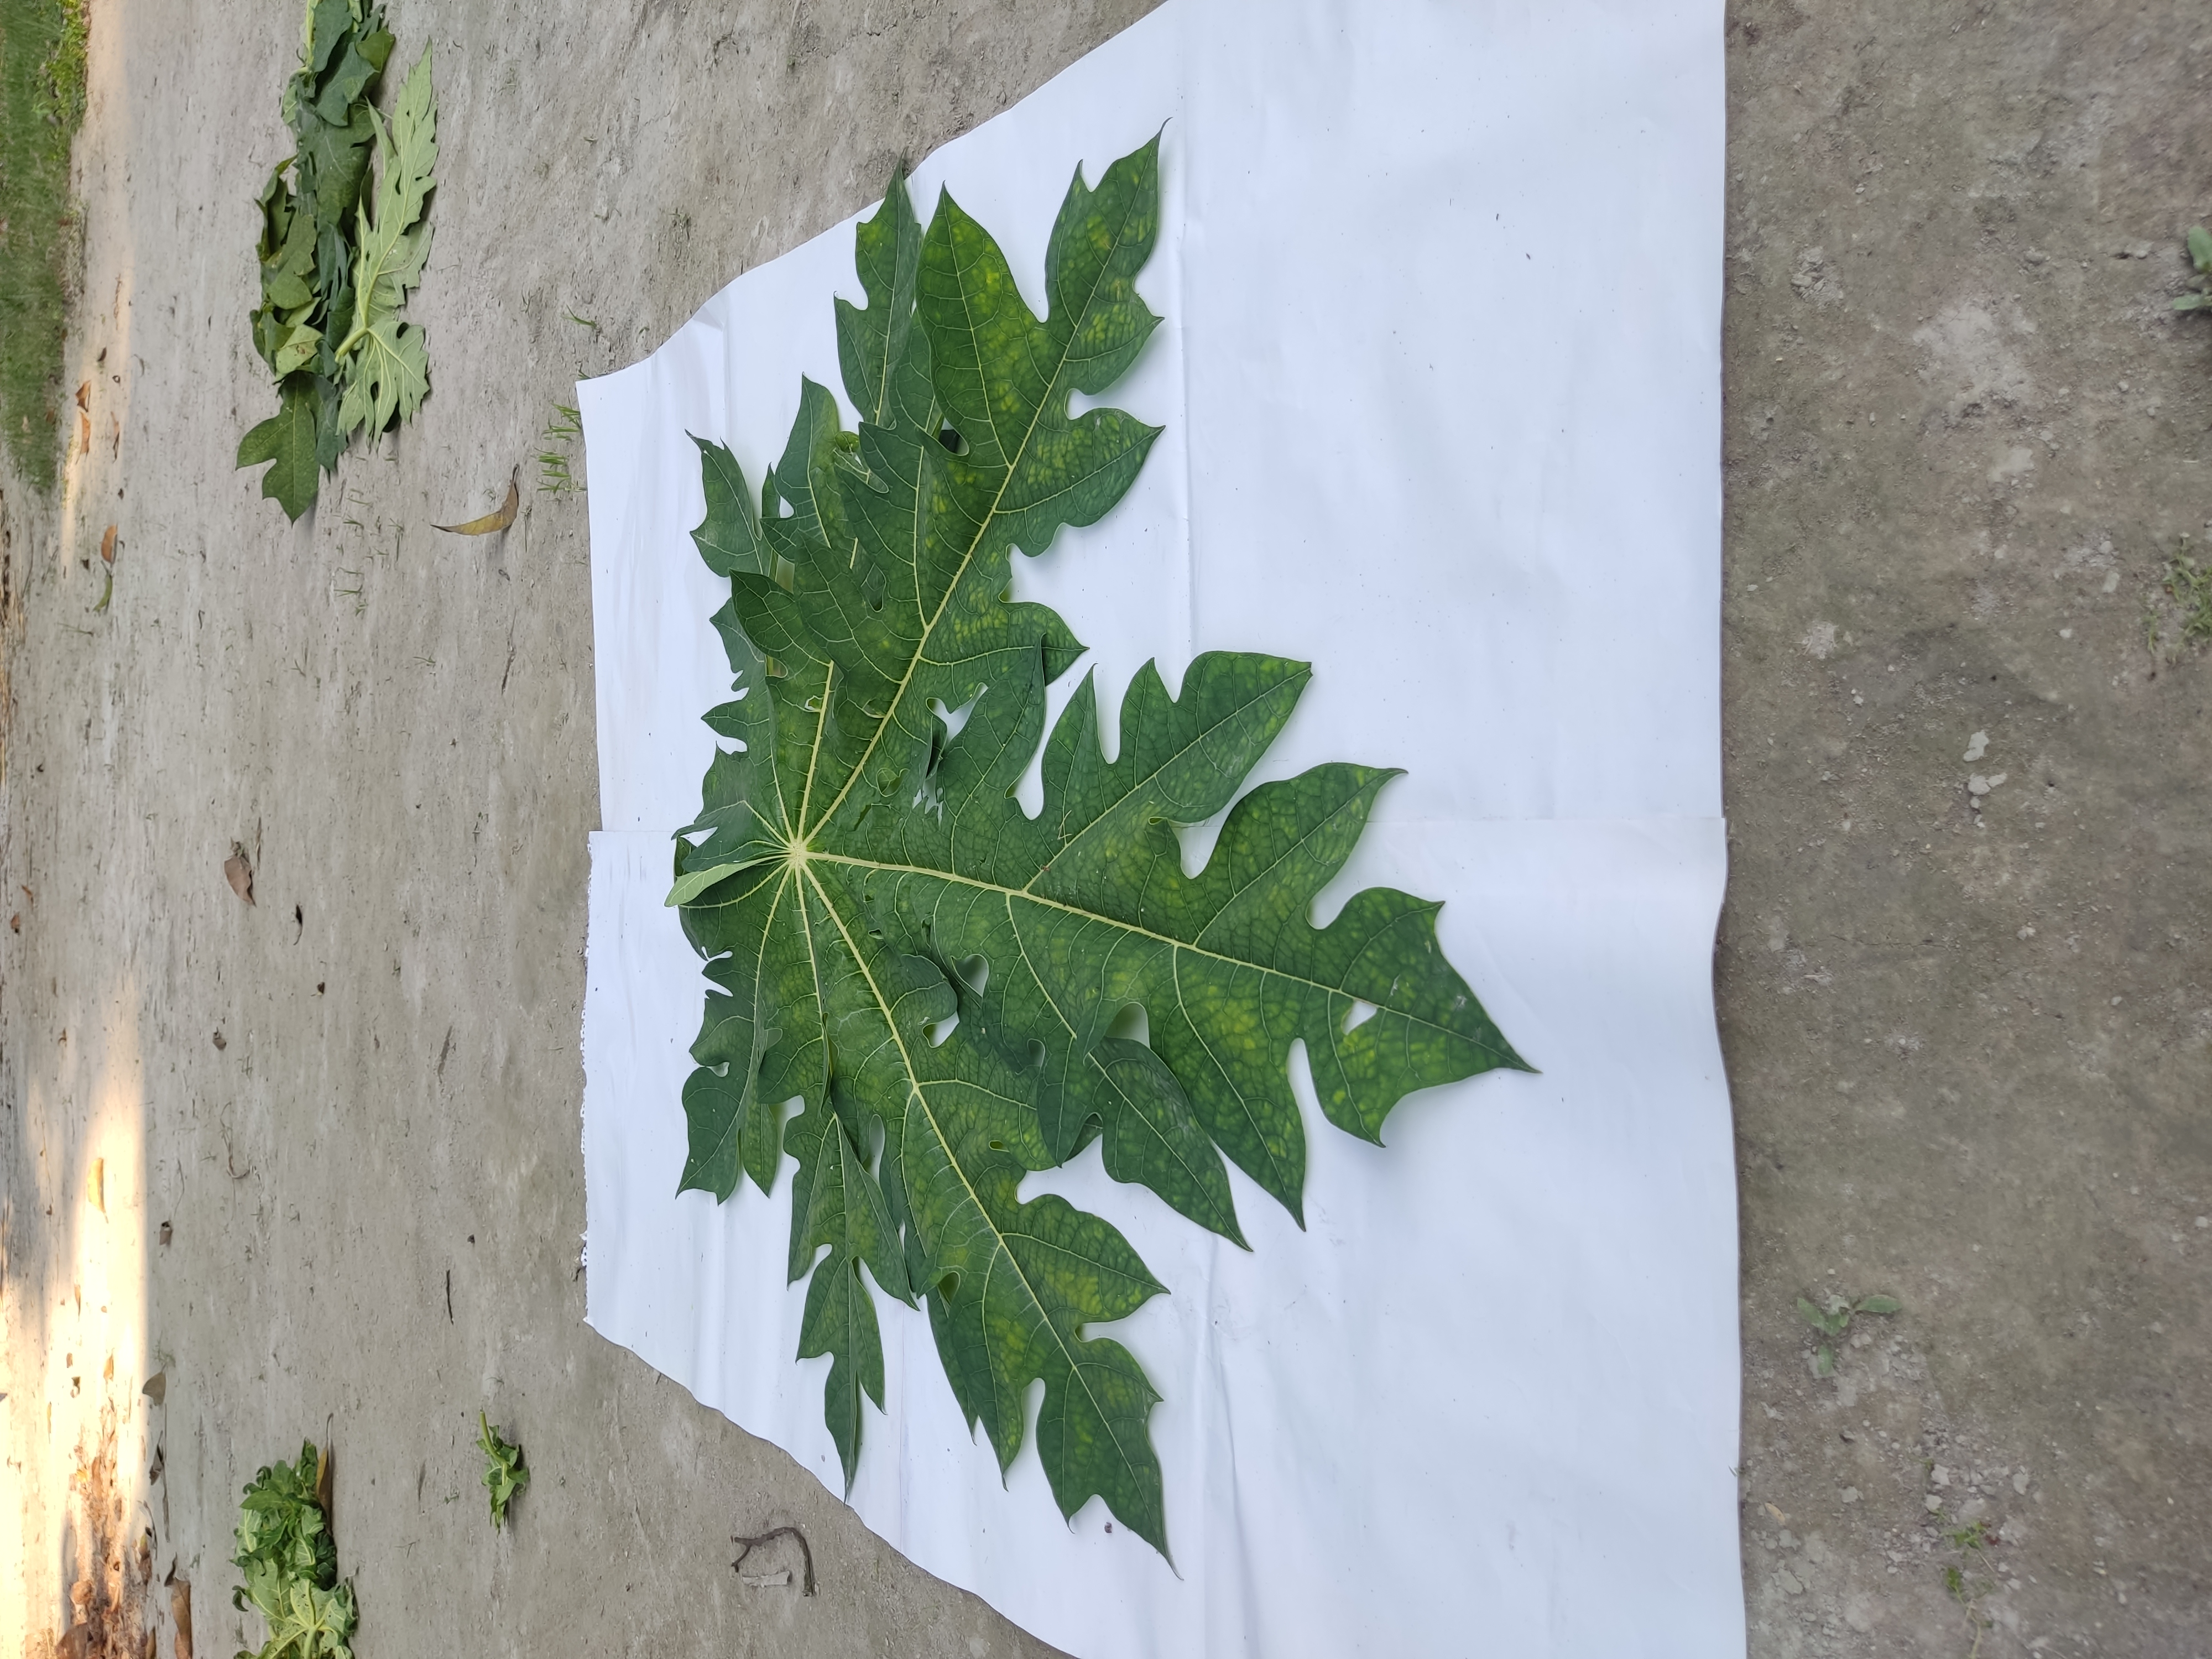
Label: Ring Spot